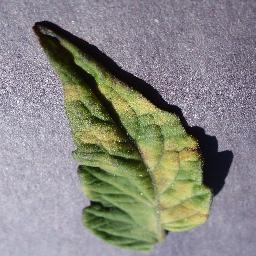
Label: Tomato___Leaf_Mold